The High Sign

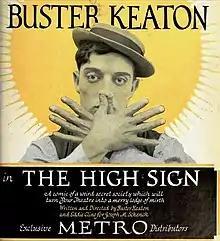
Buster gives the titular "high sign"

The High Sign is a 1921 two-reel silent comedy film starring Buster Keaton, and written and directed by Keaton and Edward F. Cline. Its runtime is 21 minutes. Although "One Week" (1920) was Keaton's first independent film short released, "The High Sign" was the first one made. Disappointed with the result, Keaton shelved it and the film was not released until the following year. The title refers to the secret hand signal used by the film's underworld gang.